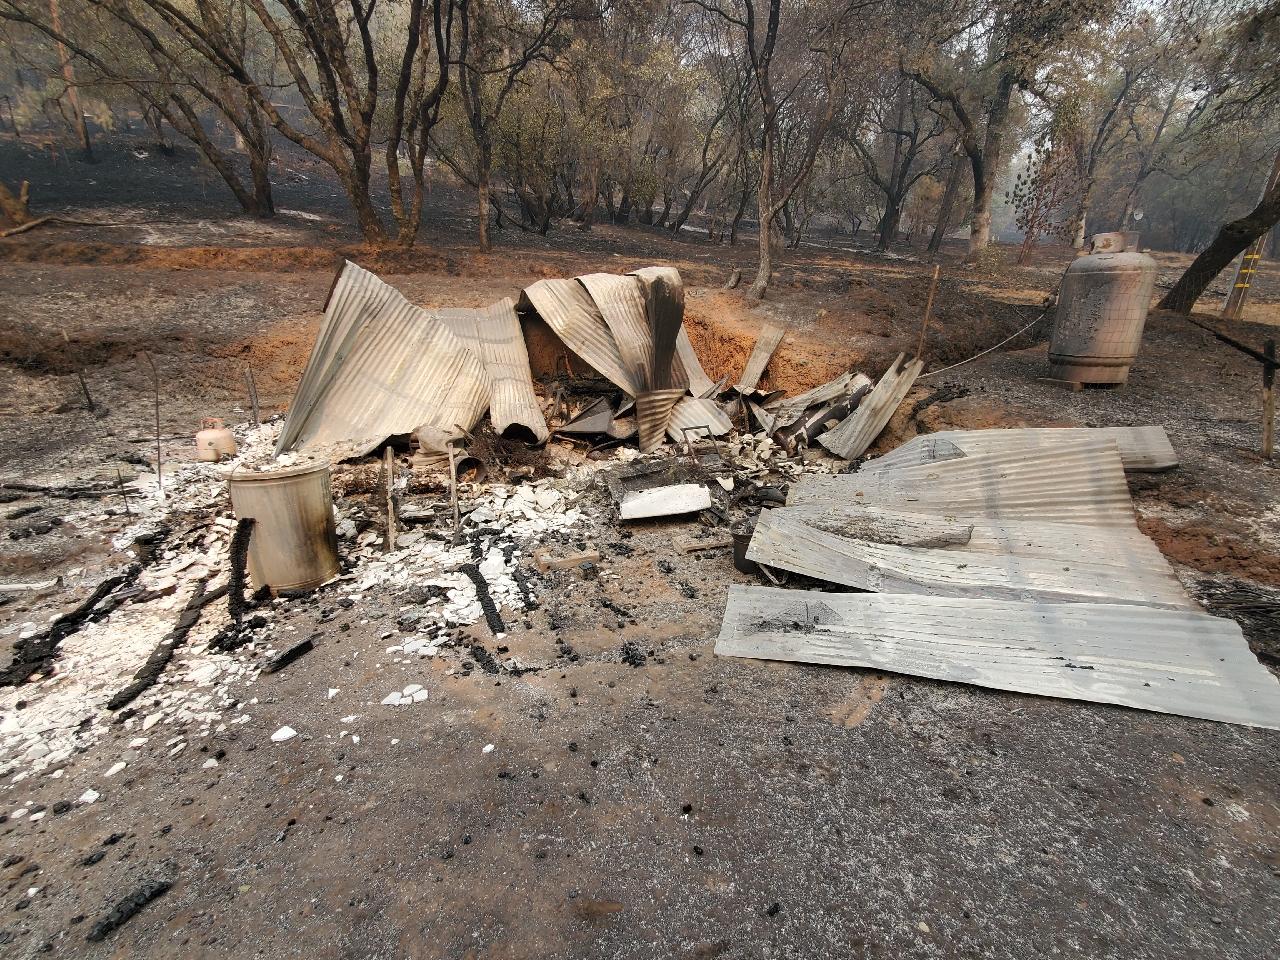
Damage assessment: destroyed